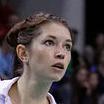
Age: 26